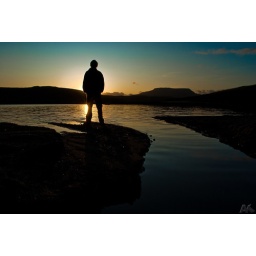
A photo af myself standing by the edge of the sand on Toftavatn, Faroe Islands.